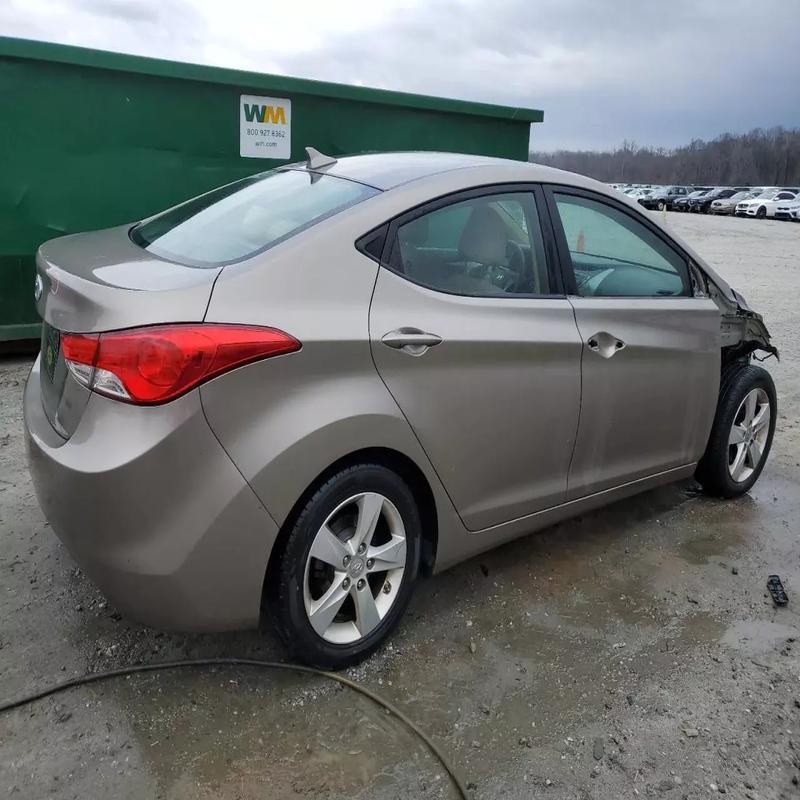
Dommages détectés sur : plaque d'immatriculation avant, pare-choc avant, feu avant droit, capot, aile avant droite, porte avant droite, porte arrière droite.
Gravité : majeur